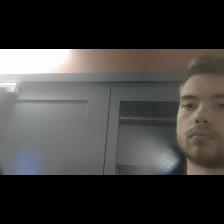
Label: Human